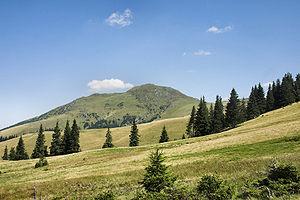
Repedea est une commune roumaine du județ de Maramureș, dans la région historique de Transylvanie et dans la région de développement du Nord-Ouest.